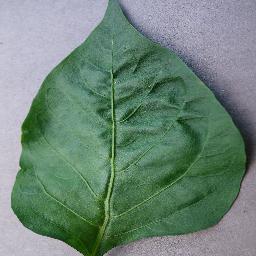
Label: Pepper,_bell___healthy